Prince Amedeo, Duke of Aosta

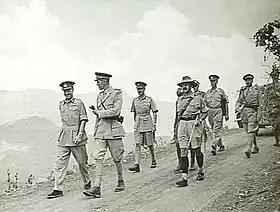
The Duke of Aosta surrenders to British officials.

When Italy declared war on the United Kingdom and France on 10 June 1940, he became the commander of the Italian forces in what is known as the East African Campaign of World War II. He oversaw the initial Italian advances into Sudan and Kenya and, in August, he oversaw the Italian invasion of British Somaliland.